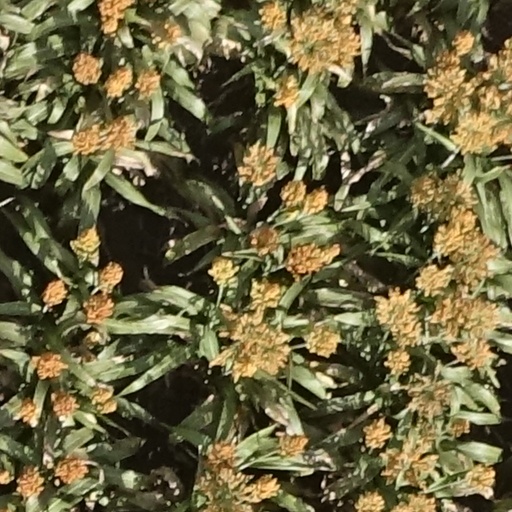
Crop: sorghum